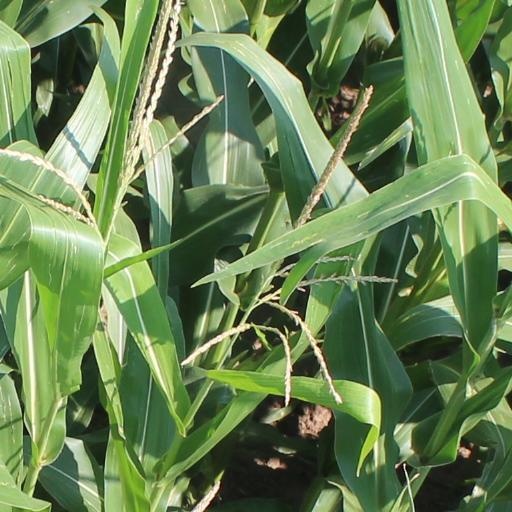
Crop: maize; corn